30 West 56th Street

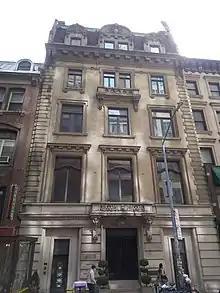
Seen in 2021

The 56th Street facade is divided vertically into three bays. The first floor is clad with rusticated blocks of limestone and has three recessed doorways. The left and right doorways (respectively on the east and west) contain metal-and-glass doors with cast-stone frames. The central doorway is surrounded by a limestone frame and contains a short stoop with iron railings. In the original design, there was a stoop with three steps. The current stoop, which is not original, leads up to a sliding metal gate, behind which is a metal and glass door. Above the doorway is a decorative lintel with a cartouche. A belt course with acanthus-leaf decorations runs above the entire first story. Atop the belt course, over the center doorway, is a projecting second-story balconette with a lion head motif at the middle, as well as acanthus leaves and torches separated by balusters. Above the left and right doorways are plain stone panels.